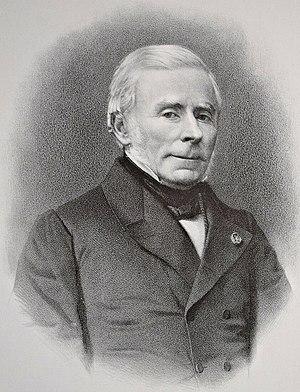
Charles Lucas, est un criminaliste, jurisconsulte et administrateur français, auteur d’un grand nombre d’ouvrages et d’articles sur l’abolition de la peine de mort, la théorie de l’emprisonnement préventif, répressif et pénitentiaire, et enfin la civilisation de la guerre.